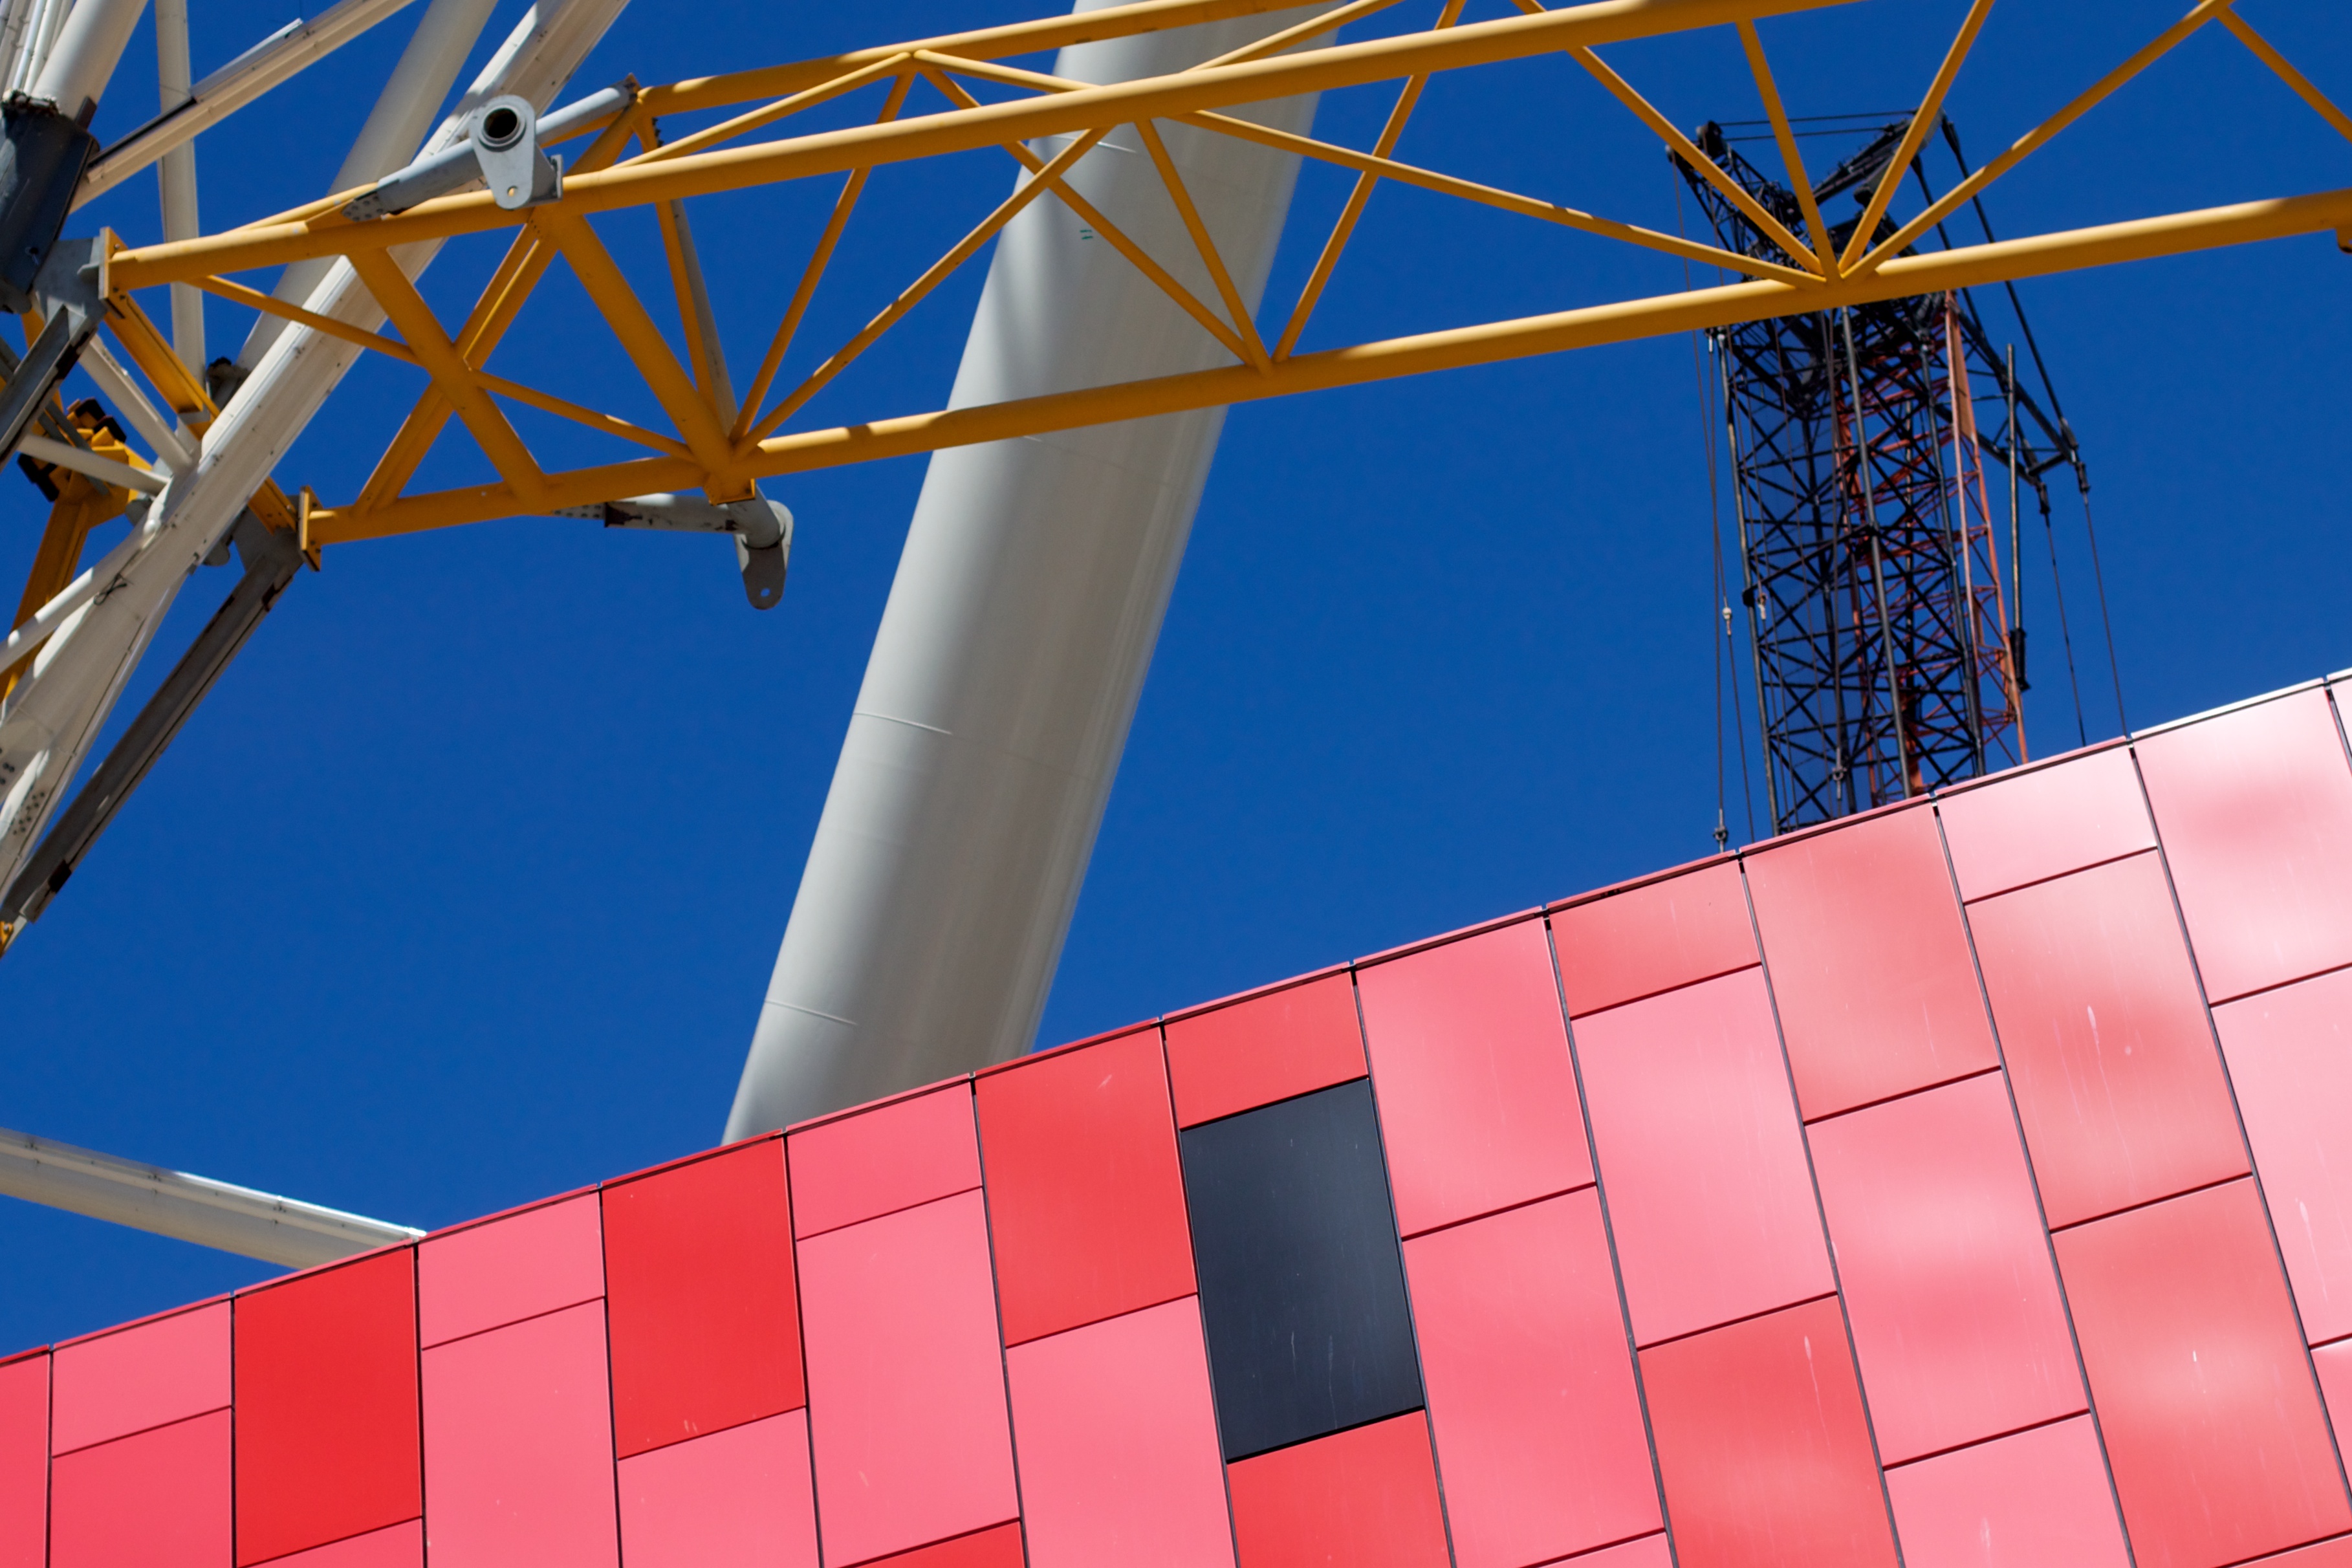
architecture, structure, line, red, color, facade, blue, stadium, design, symmetry, shape, auodyssey